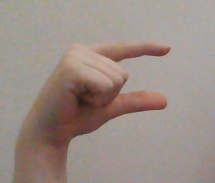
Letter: dal